Sejongno

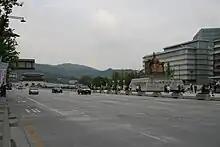
Sejong-daero in 2012, with the statues of the King Sejong the Great of Joseon on the right and Gwanghwamun on the left.

Gwanghwamun Station, which is on Subway Line 5, is located at the southern end of Sejong-daero. Gyeongbokgung Station, which is served by Subway Line 3, has entrances near the northern end of Sejong-daero.